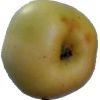
Label: Apple 6